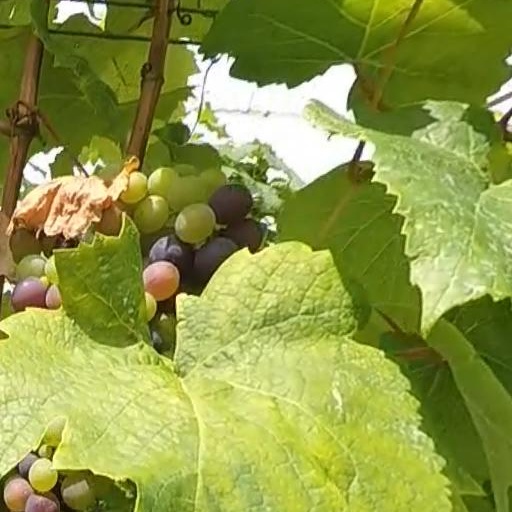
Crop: grape